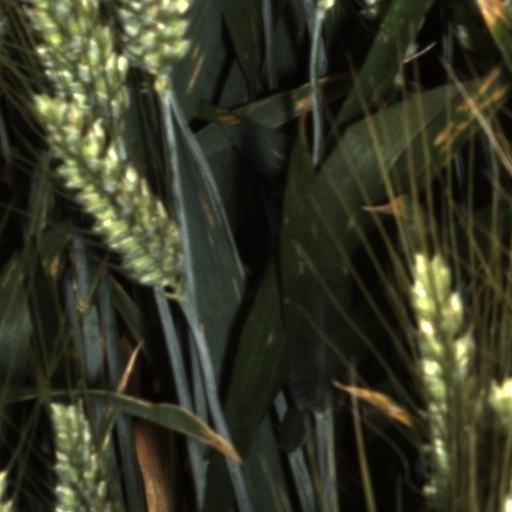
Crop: wheat